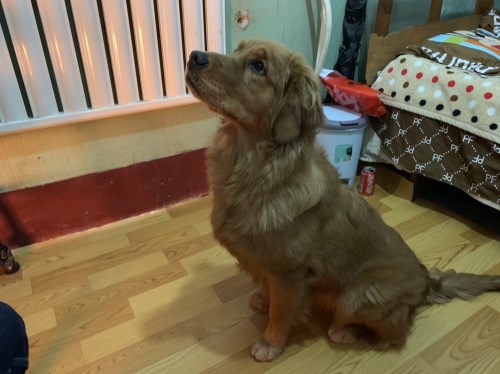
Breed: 5355-n000126-golden_retriever